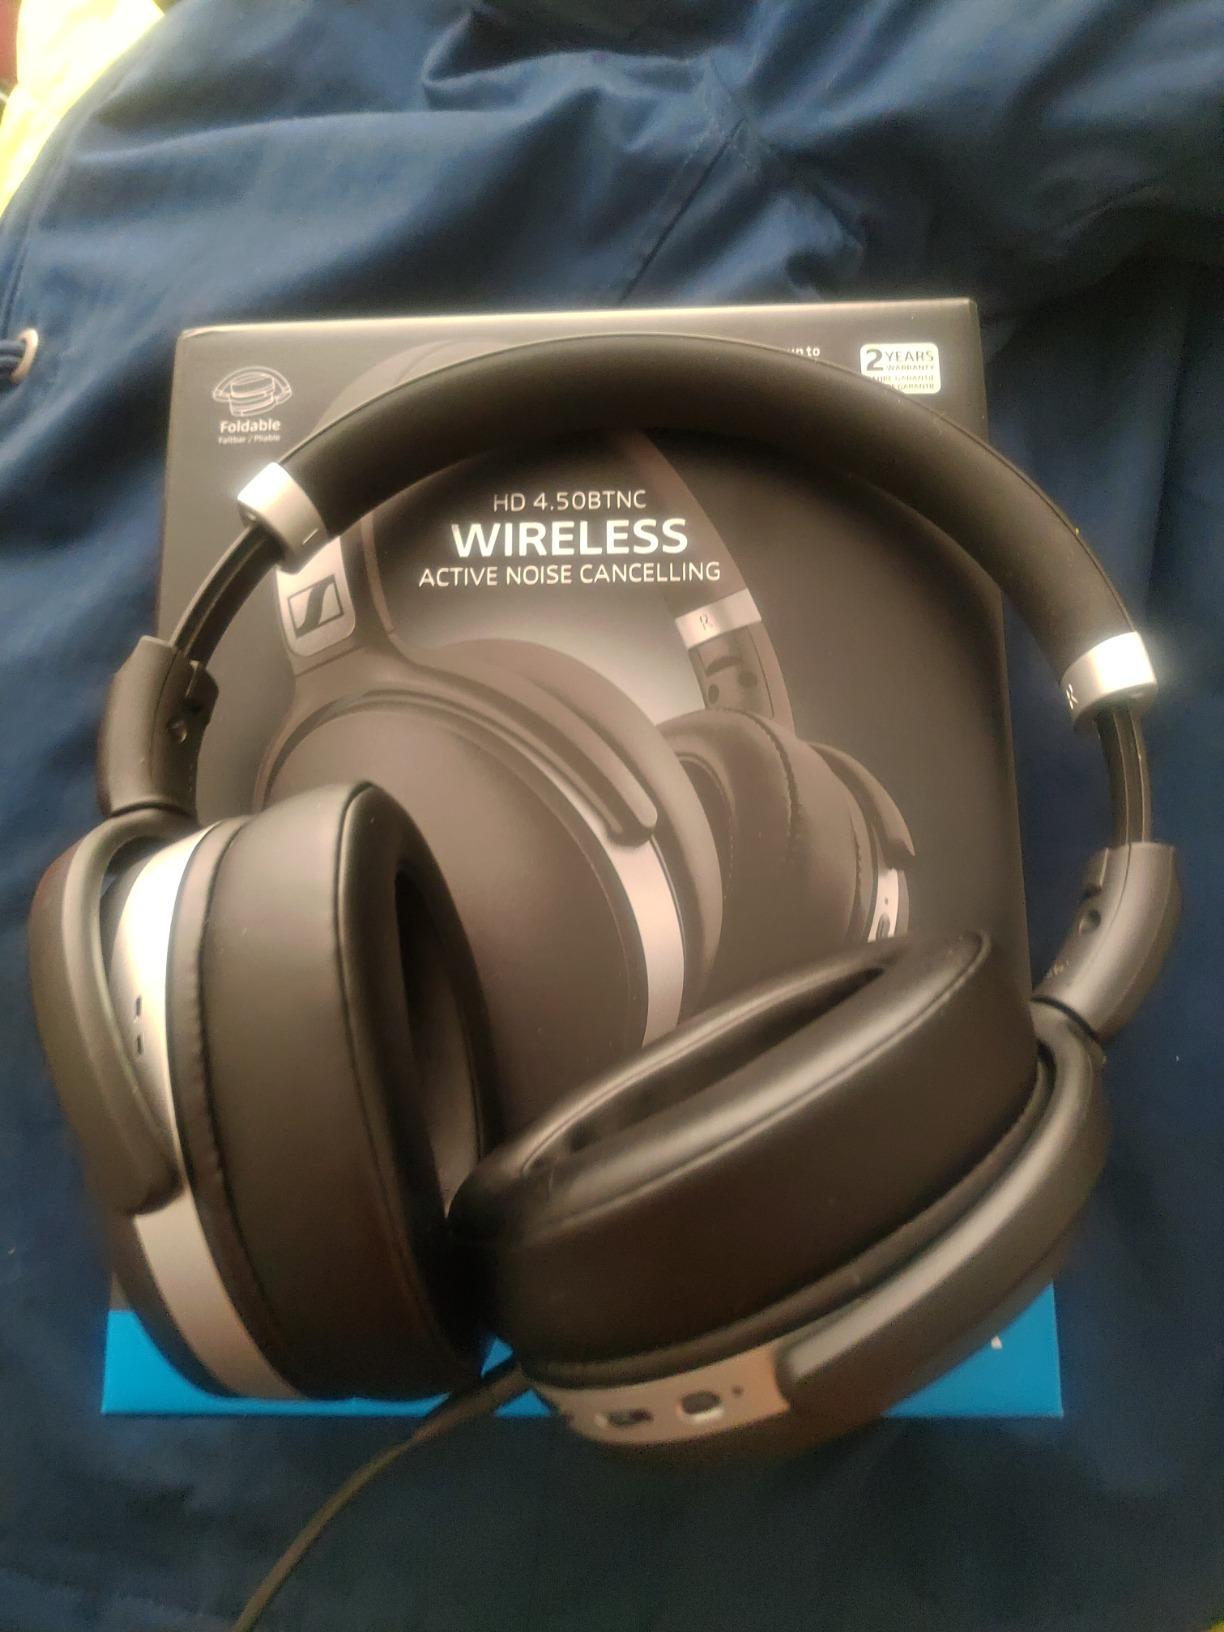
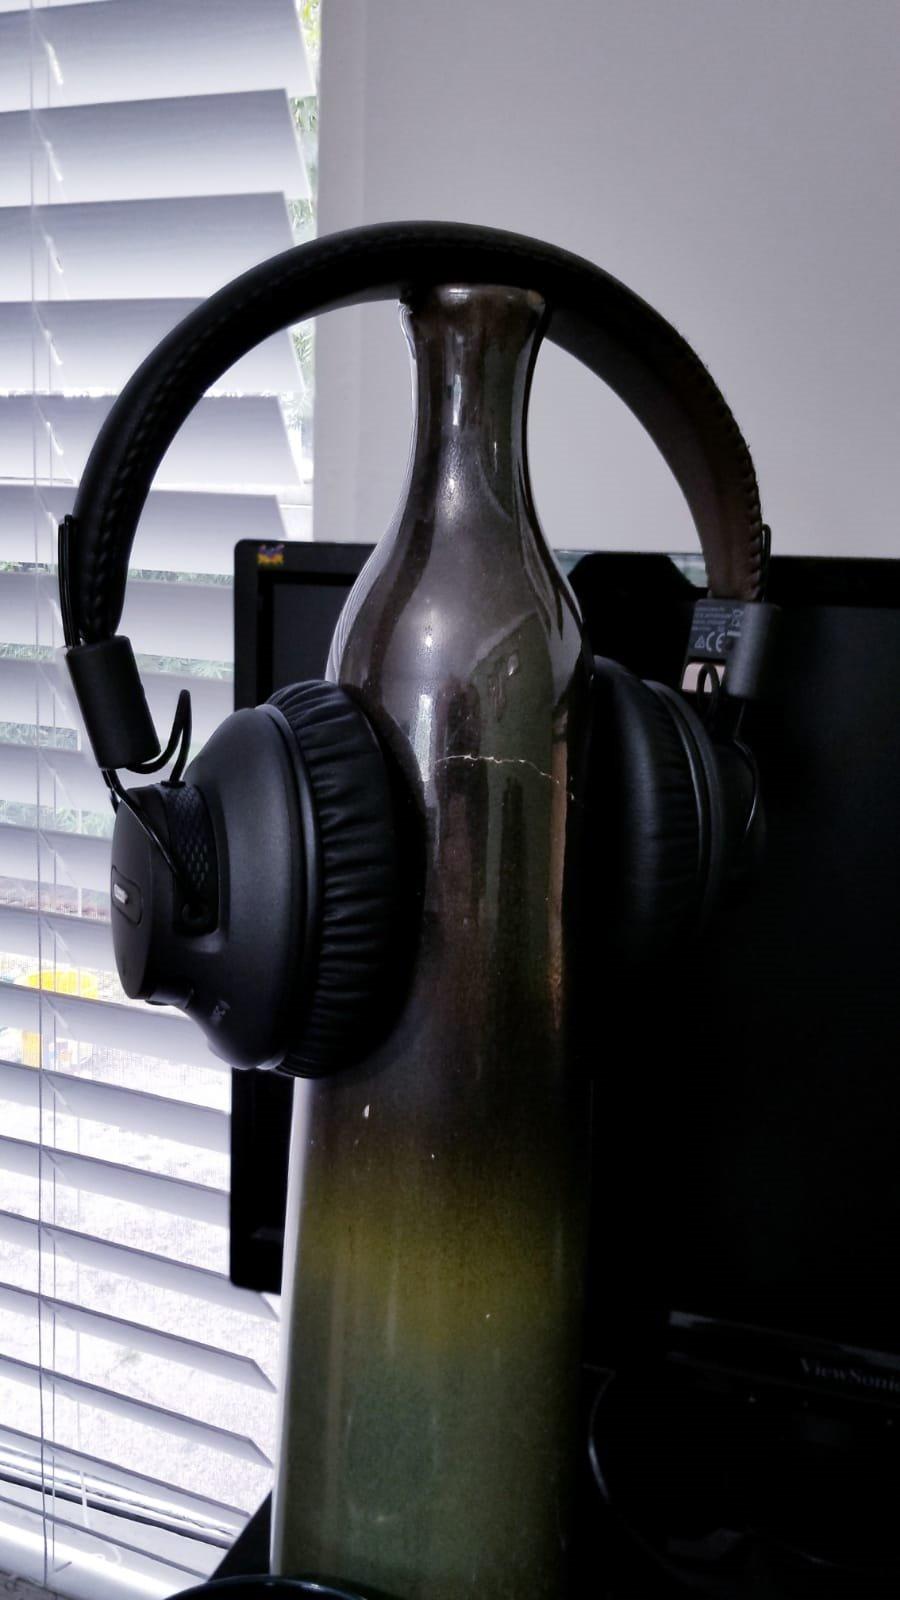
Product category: headphones
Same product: no